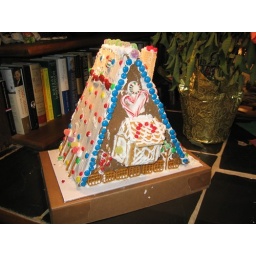
Gingerbread house built at the building museum in Washington, DC